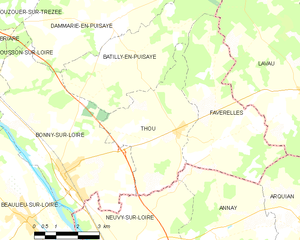
Thou est une commune française, située dans le département du Loiret en région Centre-Val de Loire.